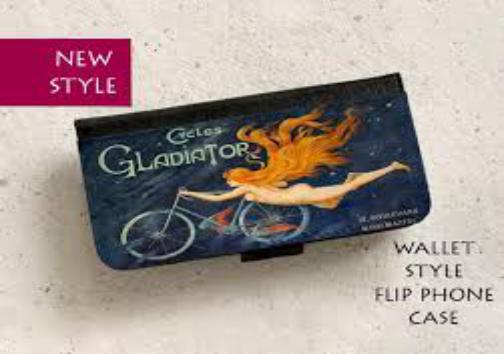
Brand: gladiator cycle
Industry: Food